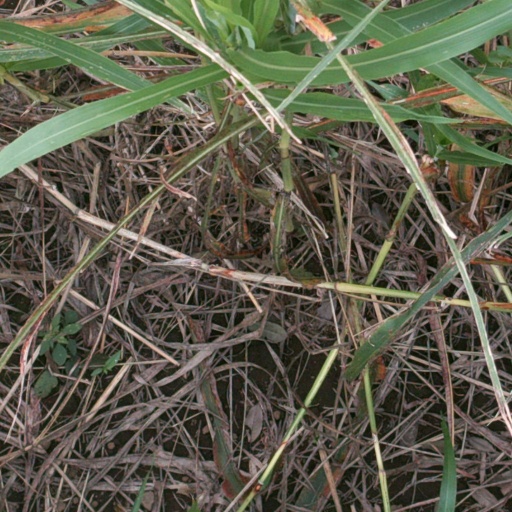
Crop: sorghum